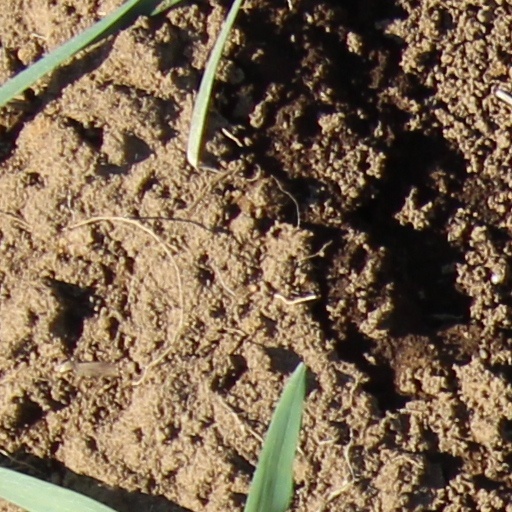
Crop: wheat